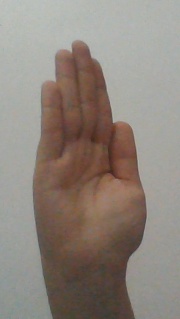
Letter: seen